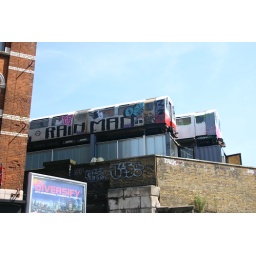
Metro carriages on top of a building near old street